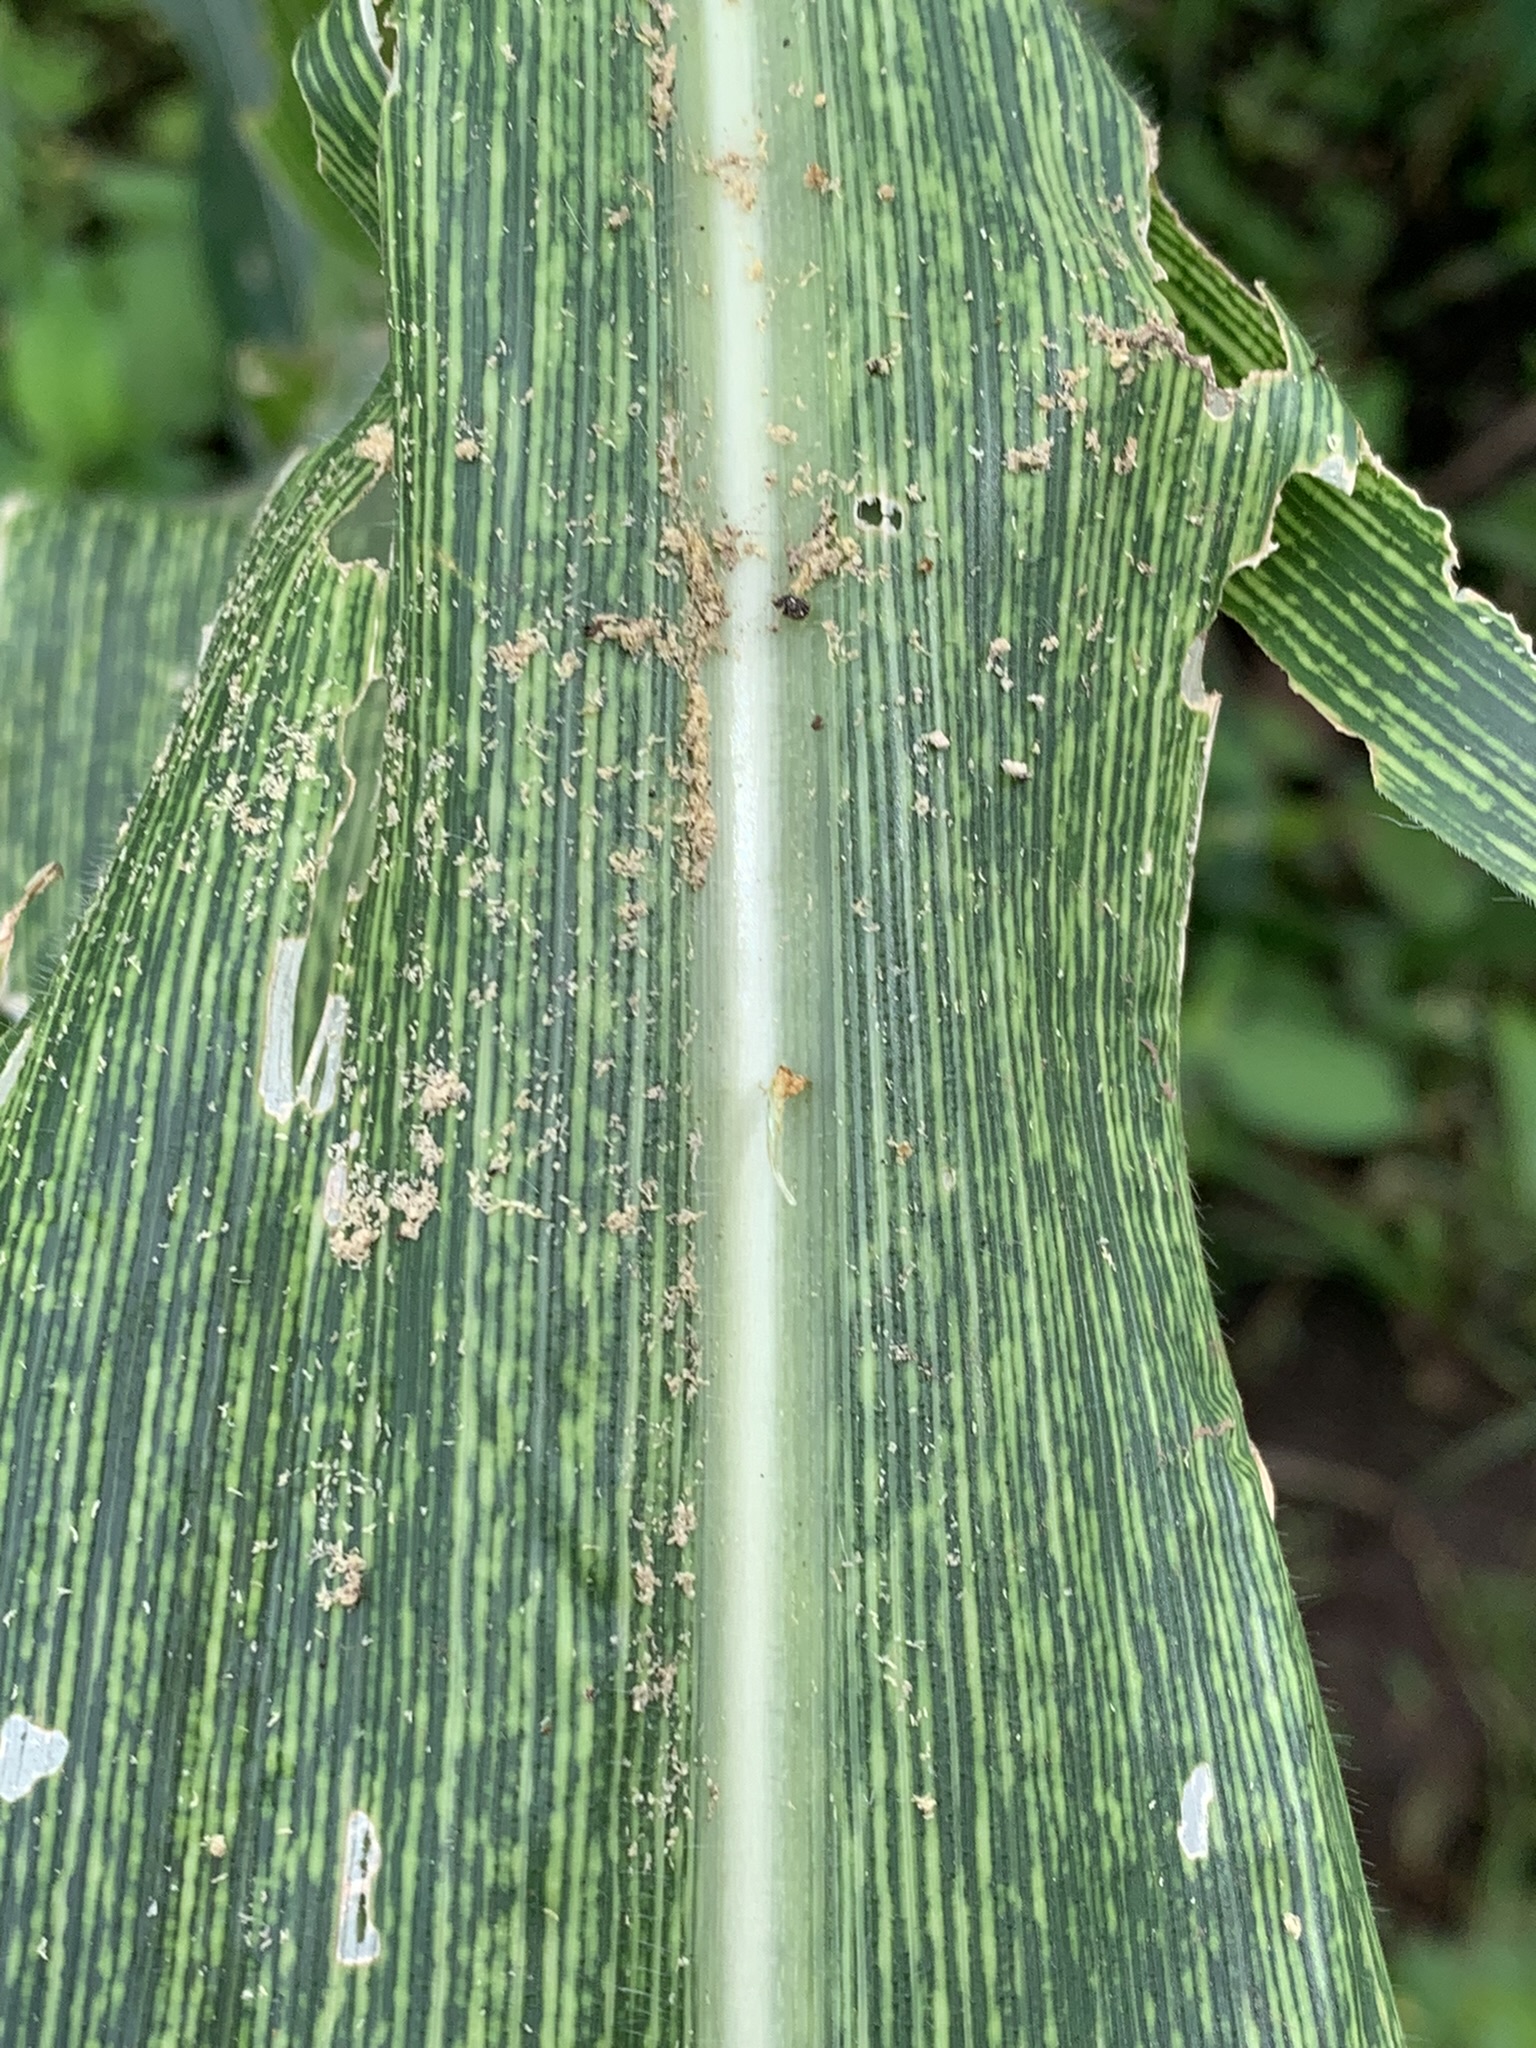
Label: MSV